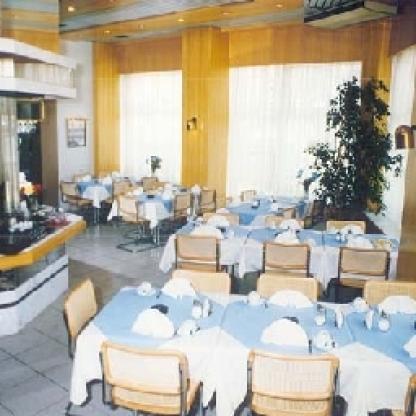
Scene: Indoor